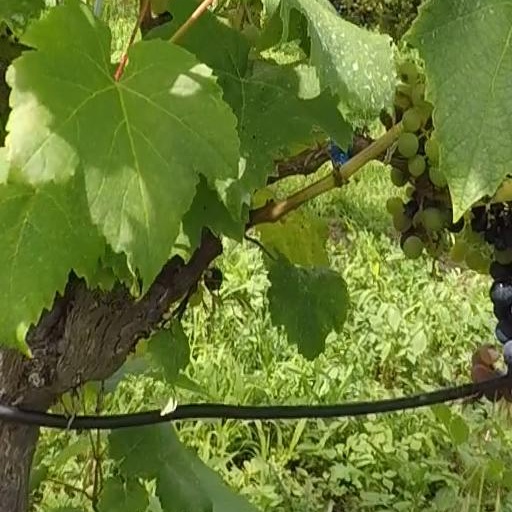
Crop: grape